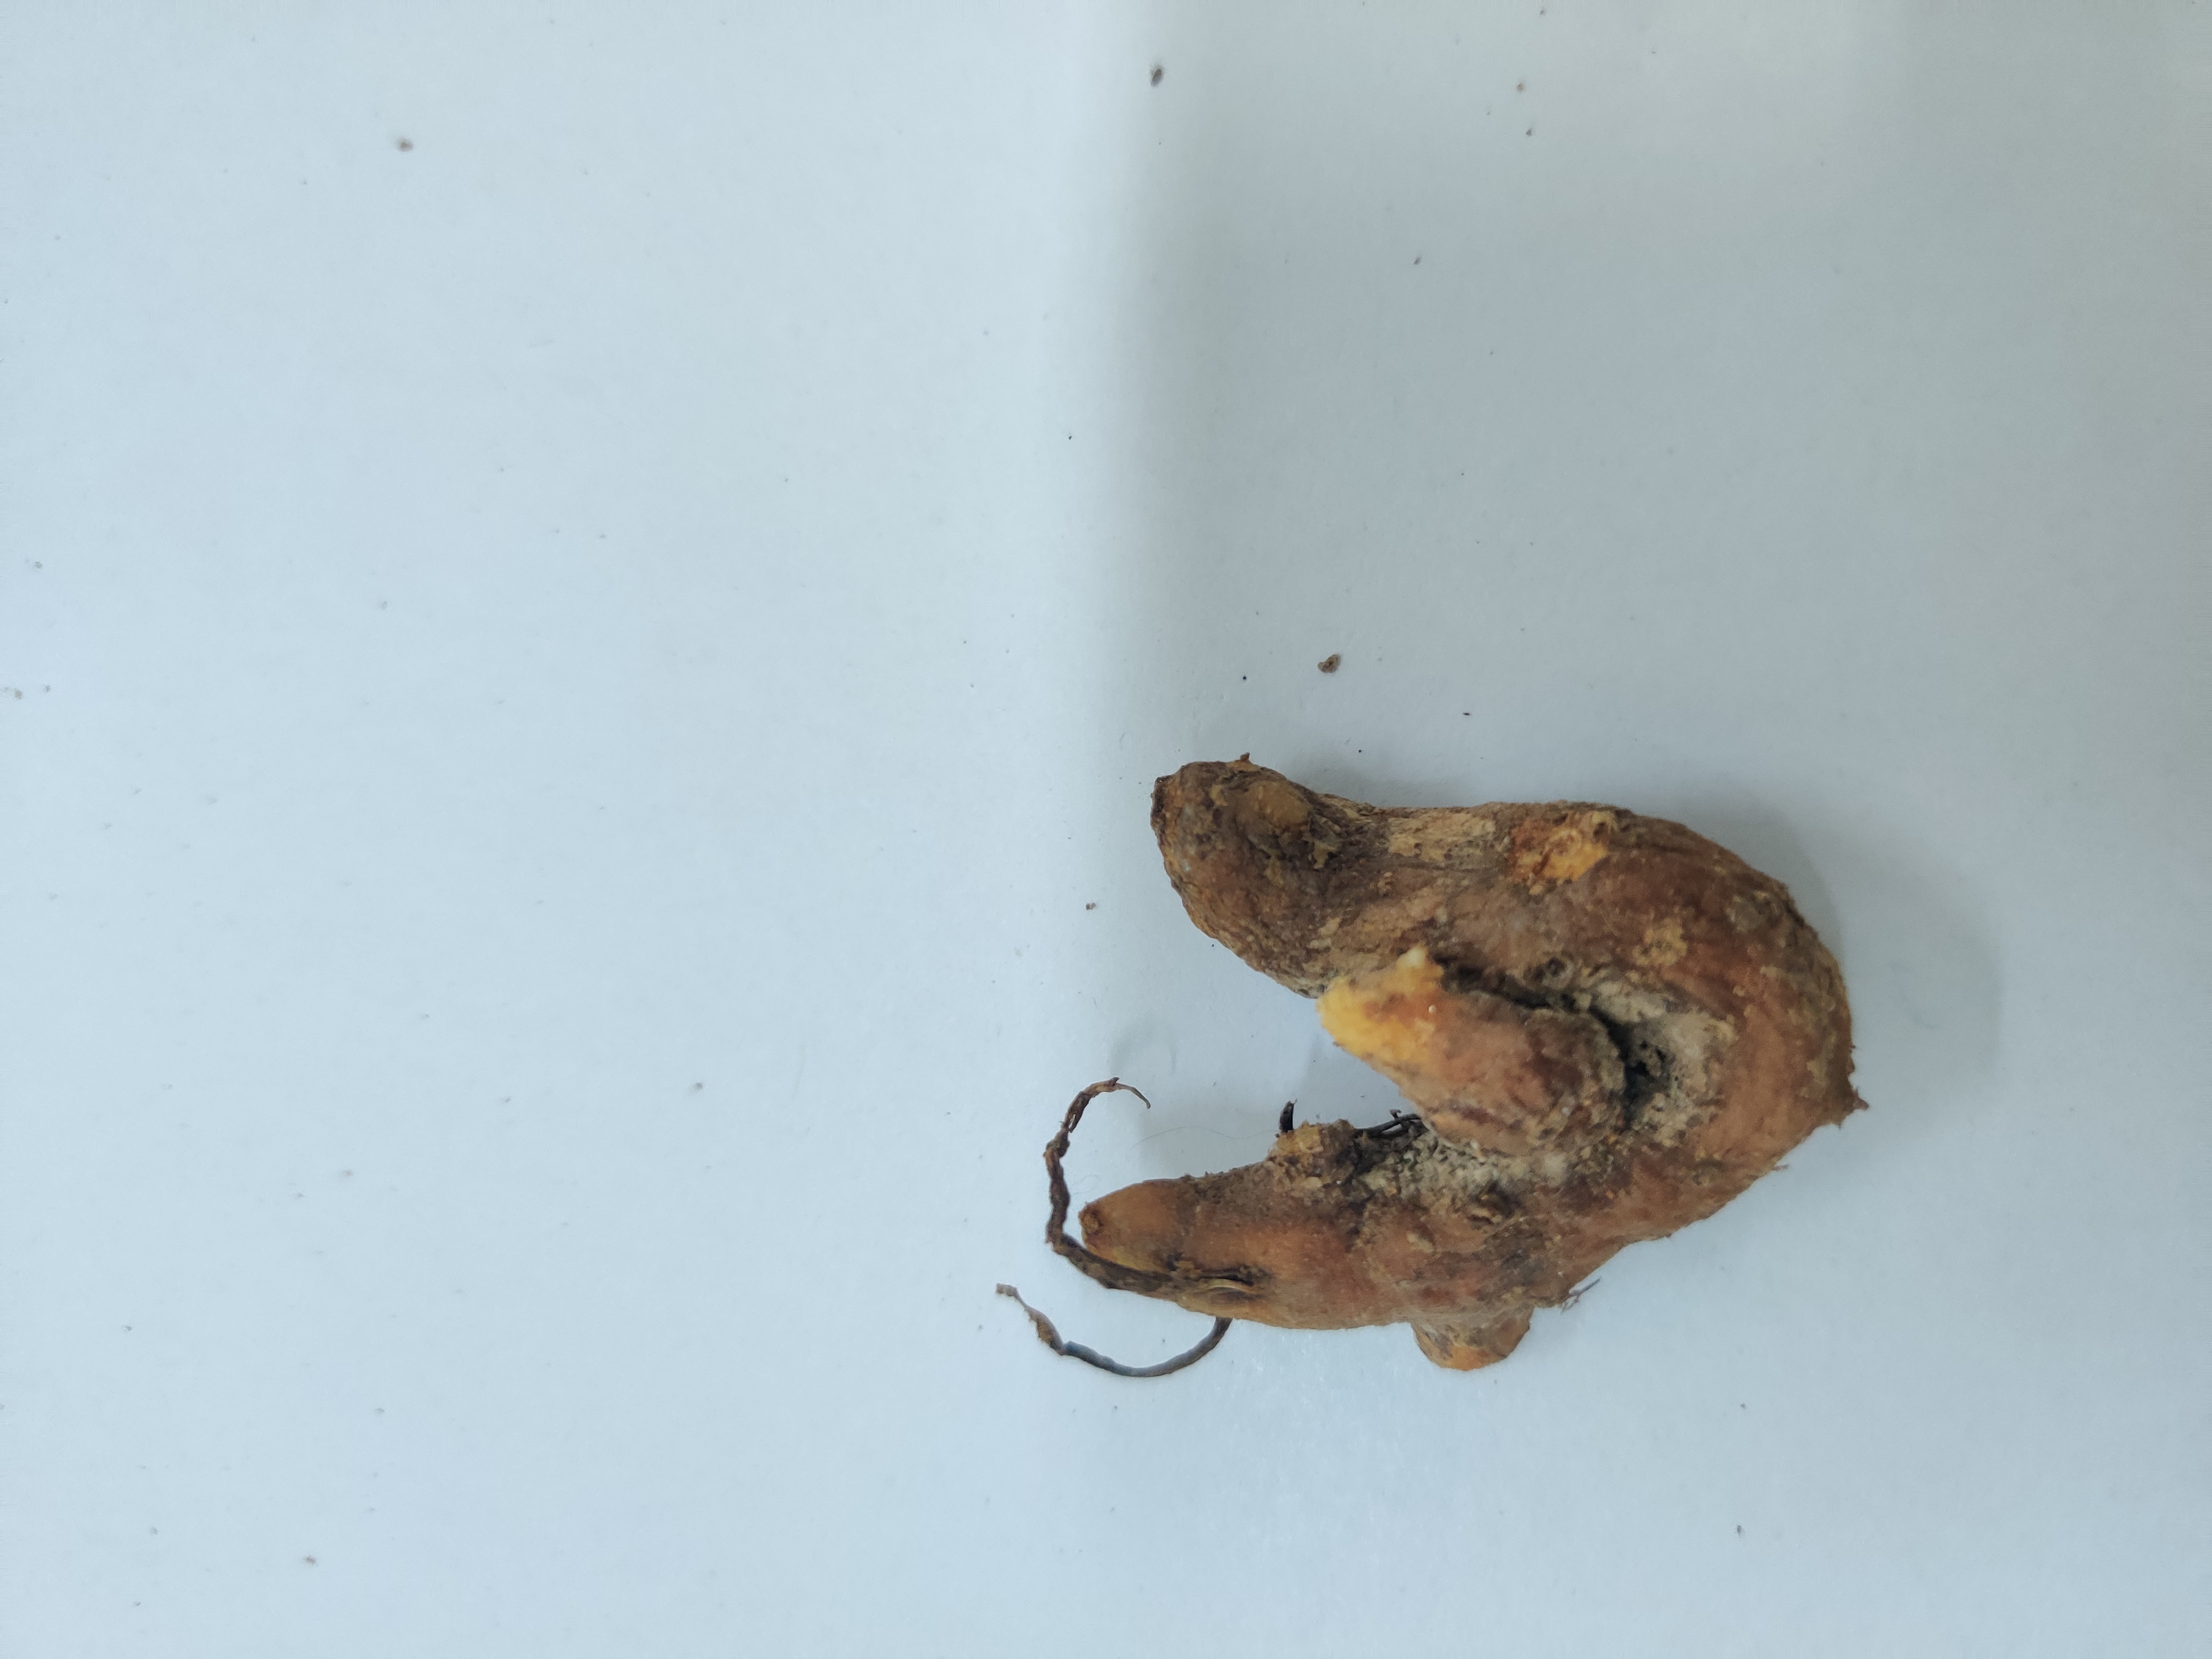
Crop: Turmeric
Condition: Severely Damaged